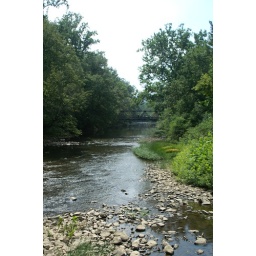
Inside Idlewild Park Pennsylvania, During train ride around the park. This bridge takes you to the water park.